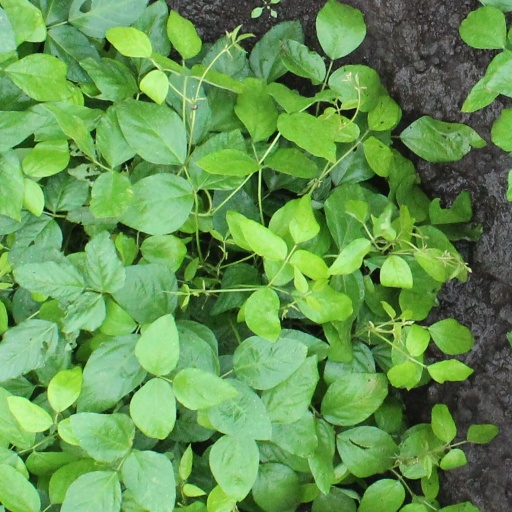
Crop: soybean